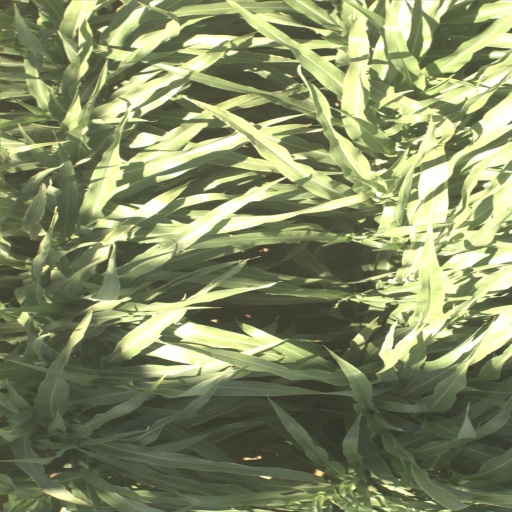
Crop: sorghum